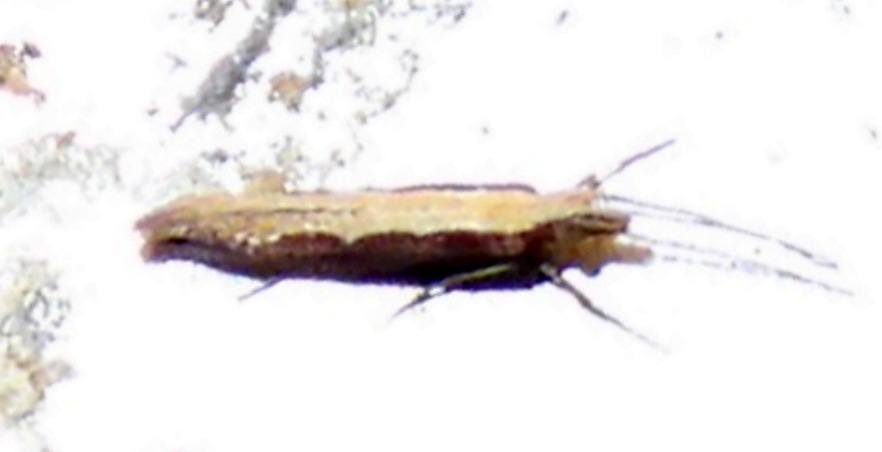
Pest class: diamondback_moth